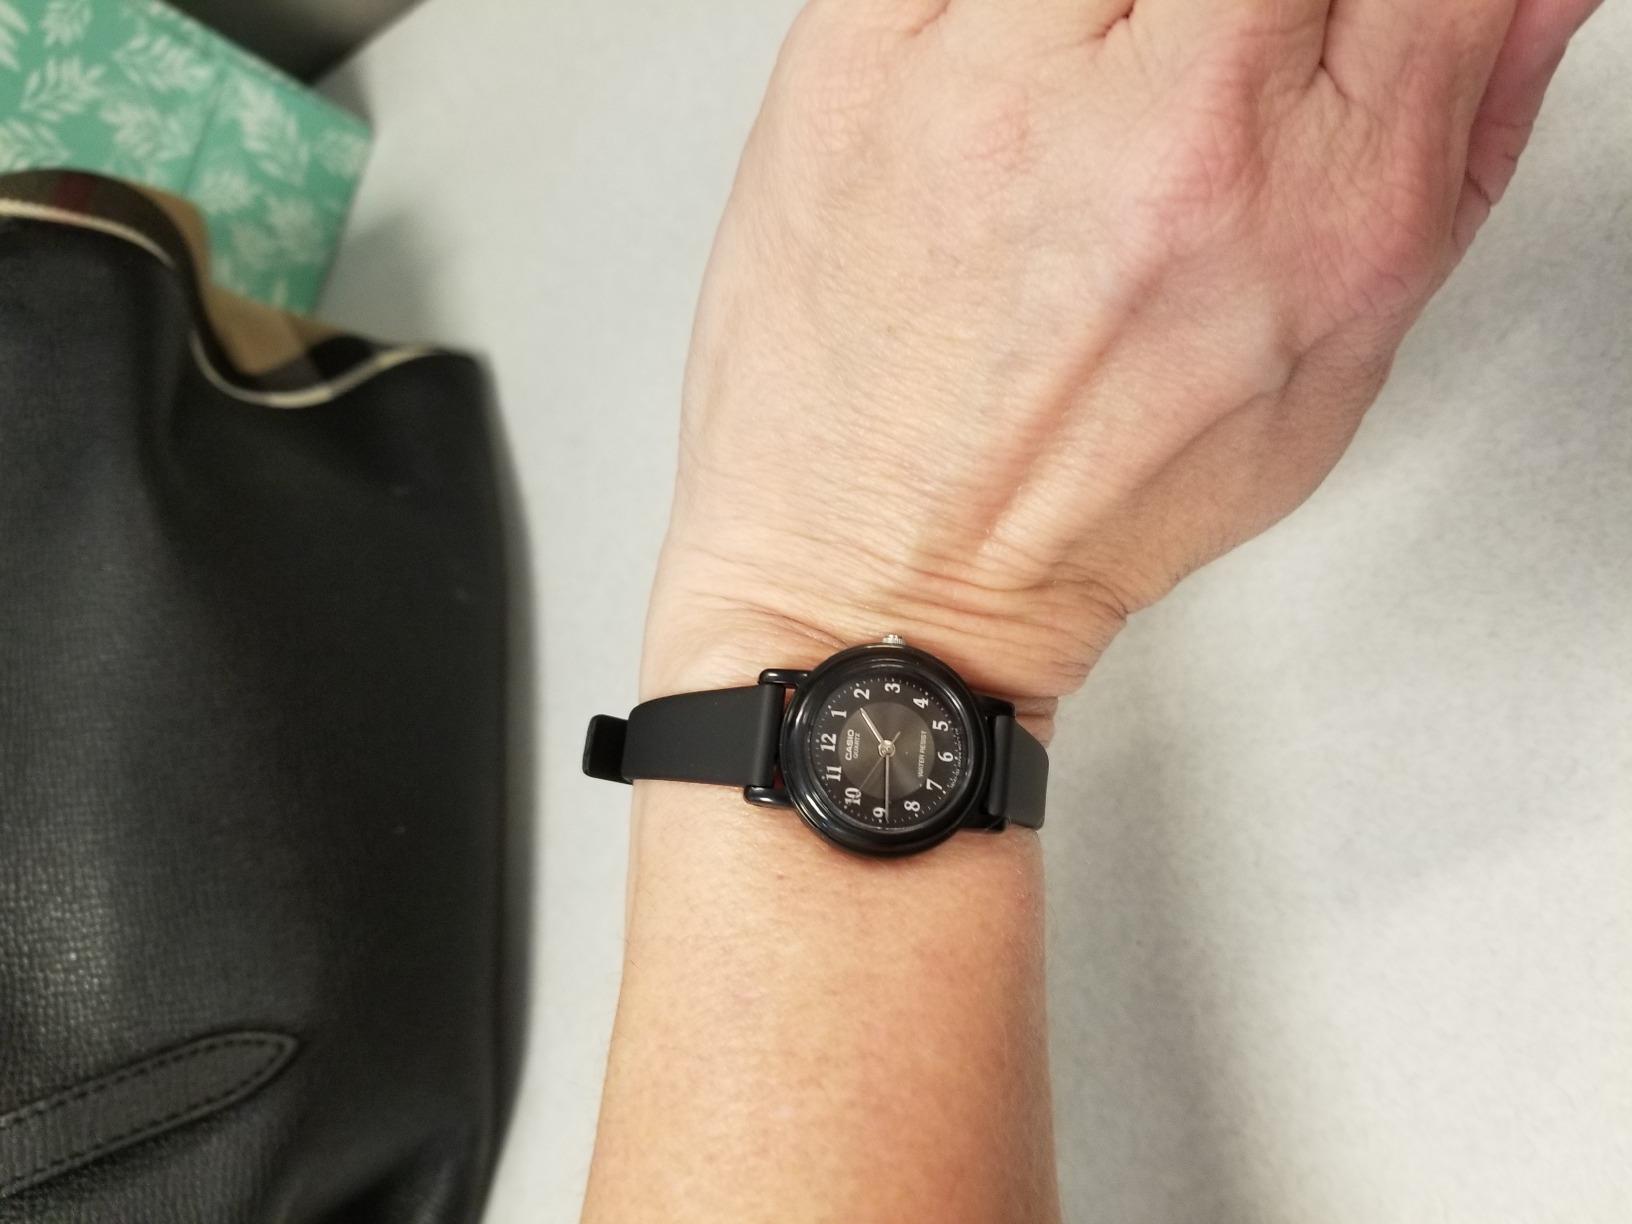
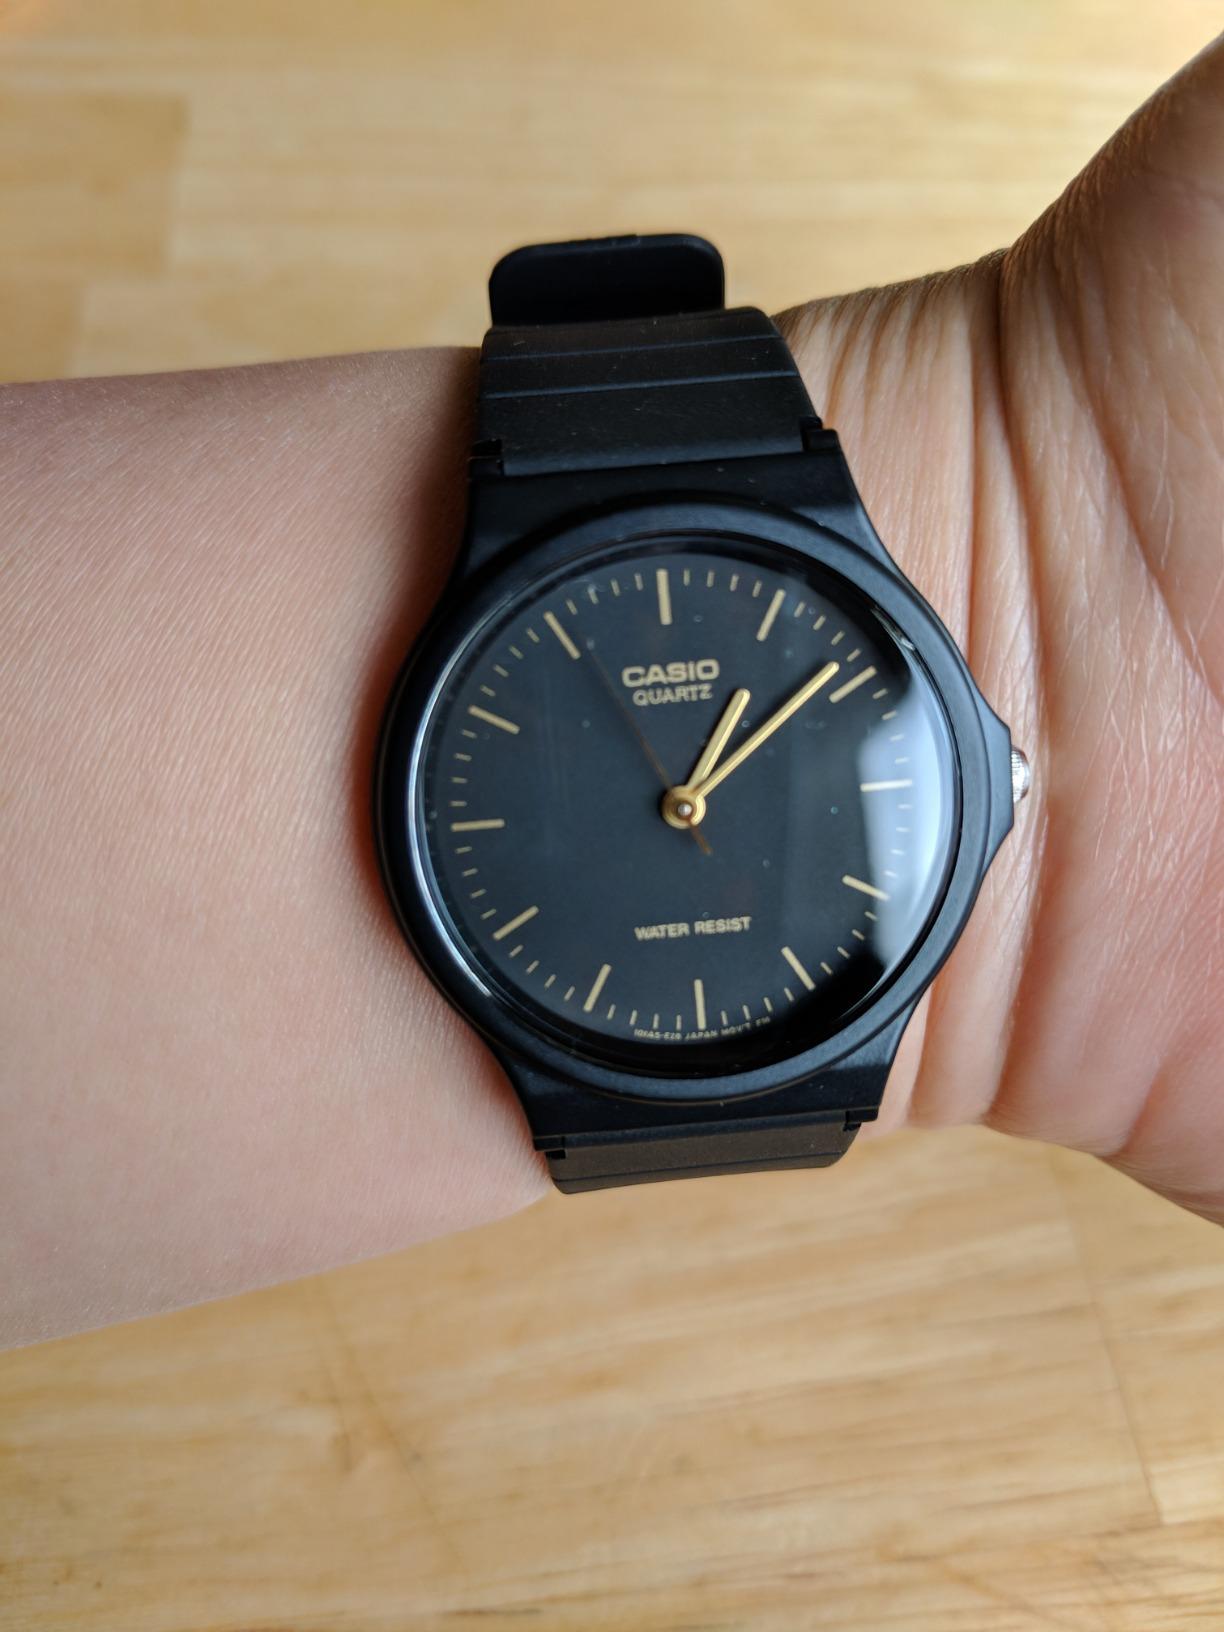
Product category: accessories_watch
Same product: no